David Villa

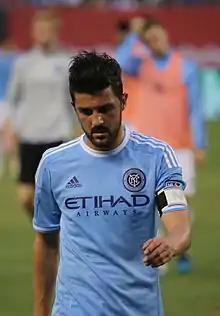
Villa with New York City in May 2015

Villa was named New York City's first ever team captain on 1 February 2015, as well as their first Designated Player. Nine days later, in a friendly against Scottish club St Mirren, he scored the team's first ever goal. On 8 March, he started in the team's first MLS game, away to fellow newcomers Orlando City. In a 1–1 draw, he set up Mix Diskerud for the first goal and was fouled by Aurélien Collin, who was sent off for the challenge. A week later, in their first home match at Yankee Stadium, Villa opened the scoring in a 2–0 win over the New England Revolution for the team's first competitive victory. On 12 July, Villa netted twice in a 4–4 home draw against Toronto, despite missing a penalty in the first half. He was selected to take part in the 2015 MLS All-Star Game on 29 July, at the Dick's Sporting Goods Park in Commerce City, Colorado; he scored the match-winning goal from a Kaká assist as the MLS All-Stars defeated Tottenham Hotspur 2–1. Despite Villa's prolific performances, which saw him score 18 goals during the 2015 MLS regular season, New York City did not qualify for the MLS Cup Playoffs in their inaugural campaign.